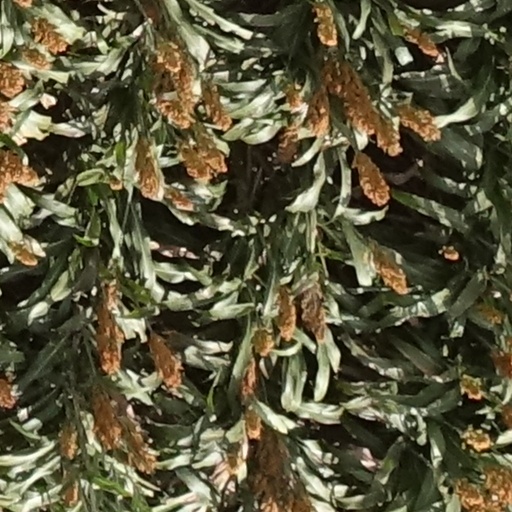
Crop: sorghum